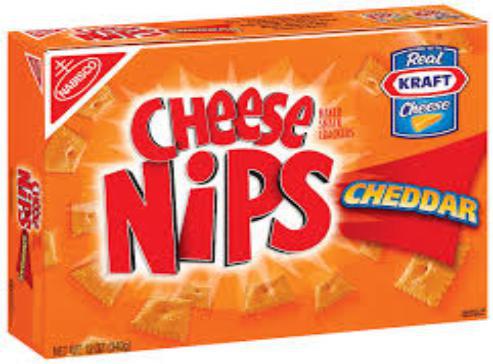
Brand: Cheese Nips
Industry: Food